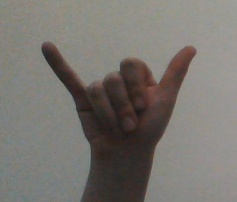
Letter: ya